David Blaine

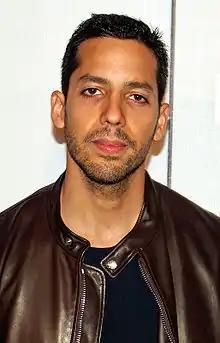
Blaine in 2008

David Blaine (born David Blaine White; April 4, 1973) is an American magician, mentalist, and endurance performer. Born in New York City, Blaine became interested in magic at a very young age. He gained prominence in 1997, when his first television special, "David Blaine: Street Magic", aired on ABC. That year, he also appeared in "Magic Man". He later starred in the television specials "David Blaine: Real or Magic" (2013), "Beyond Magic" (2016), and "The Magic Way" (2020).